Corn Island Airport

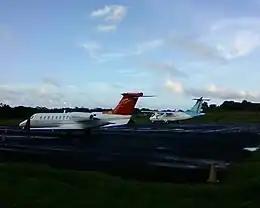

Corn Island International Airport is a civil-military public International Airport that serves Great Corn Island in the South Caribbean Coast Autonomous Region of Nicaragua and located in the island's downtown area known locally as "Brig Bay," The airport is managed by the state-run Administrative Company of International Airports, more commonly known as the "EAAI" given its Spanish name, the "Empresa Administradora de Aeropuertos Internacionales."